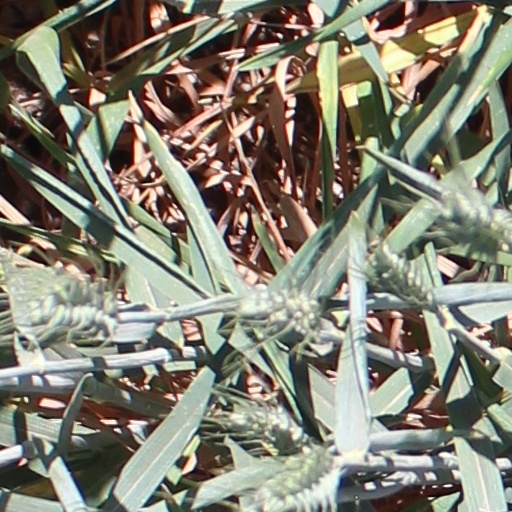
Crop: wheat